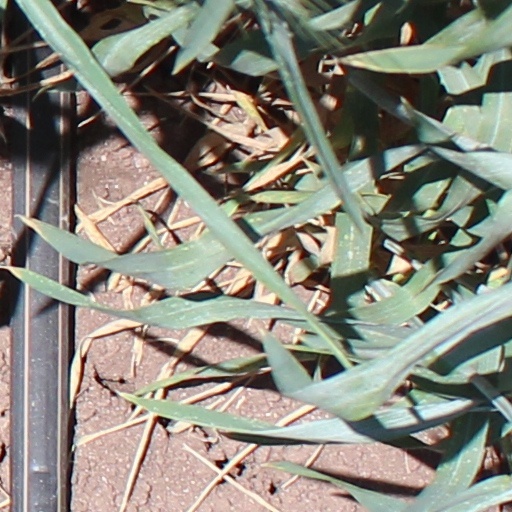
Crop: wheat